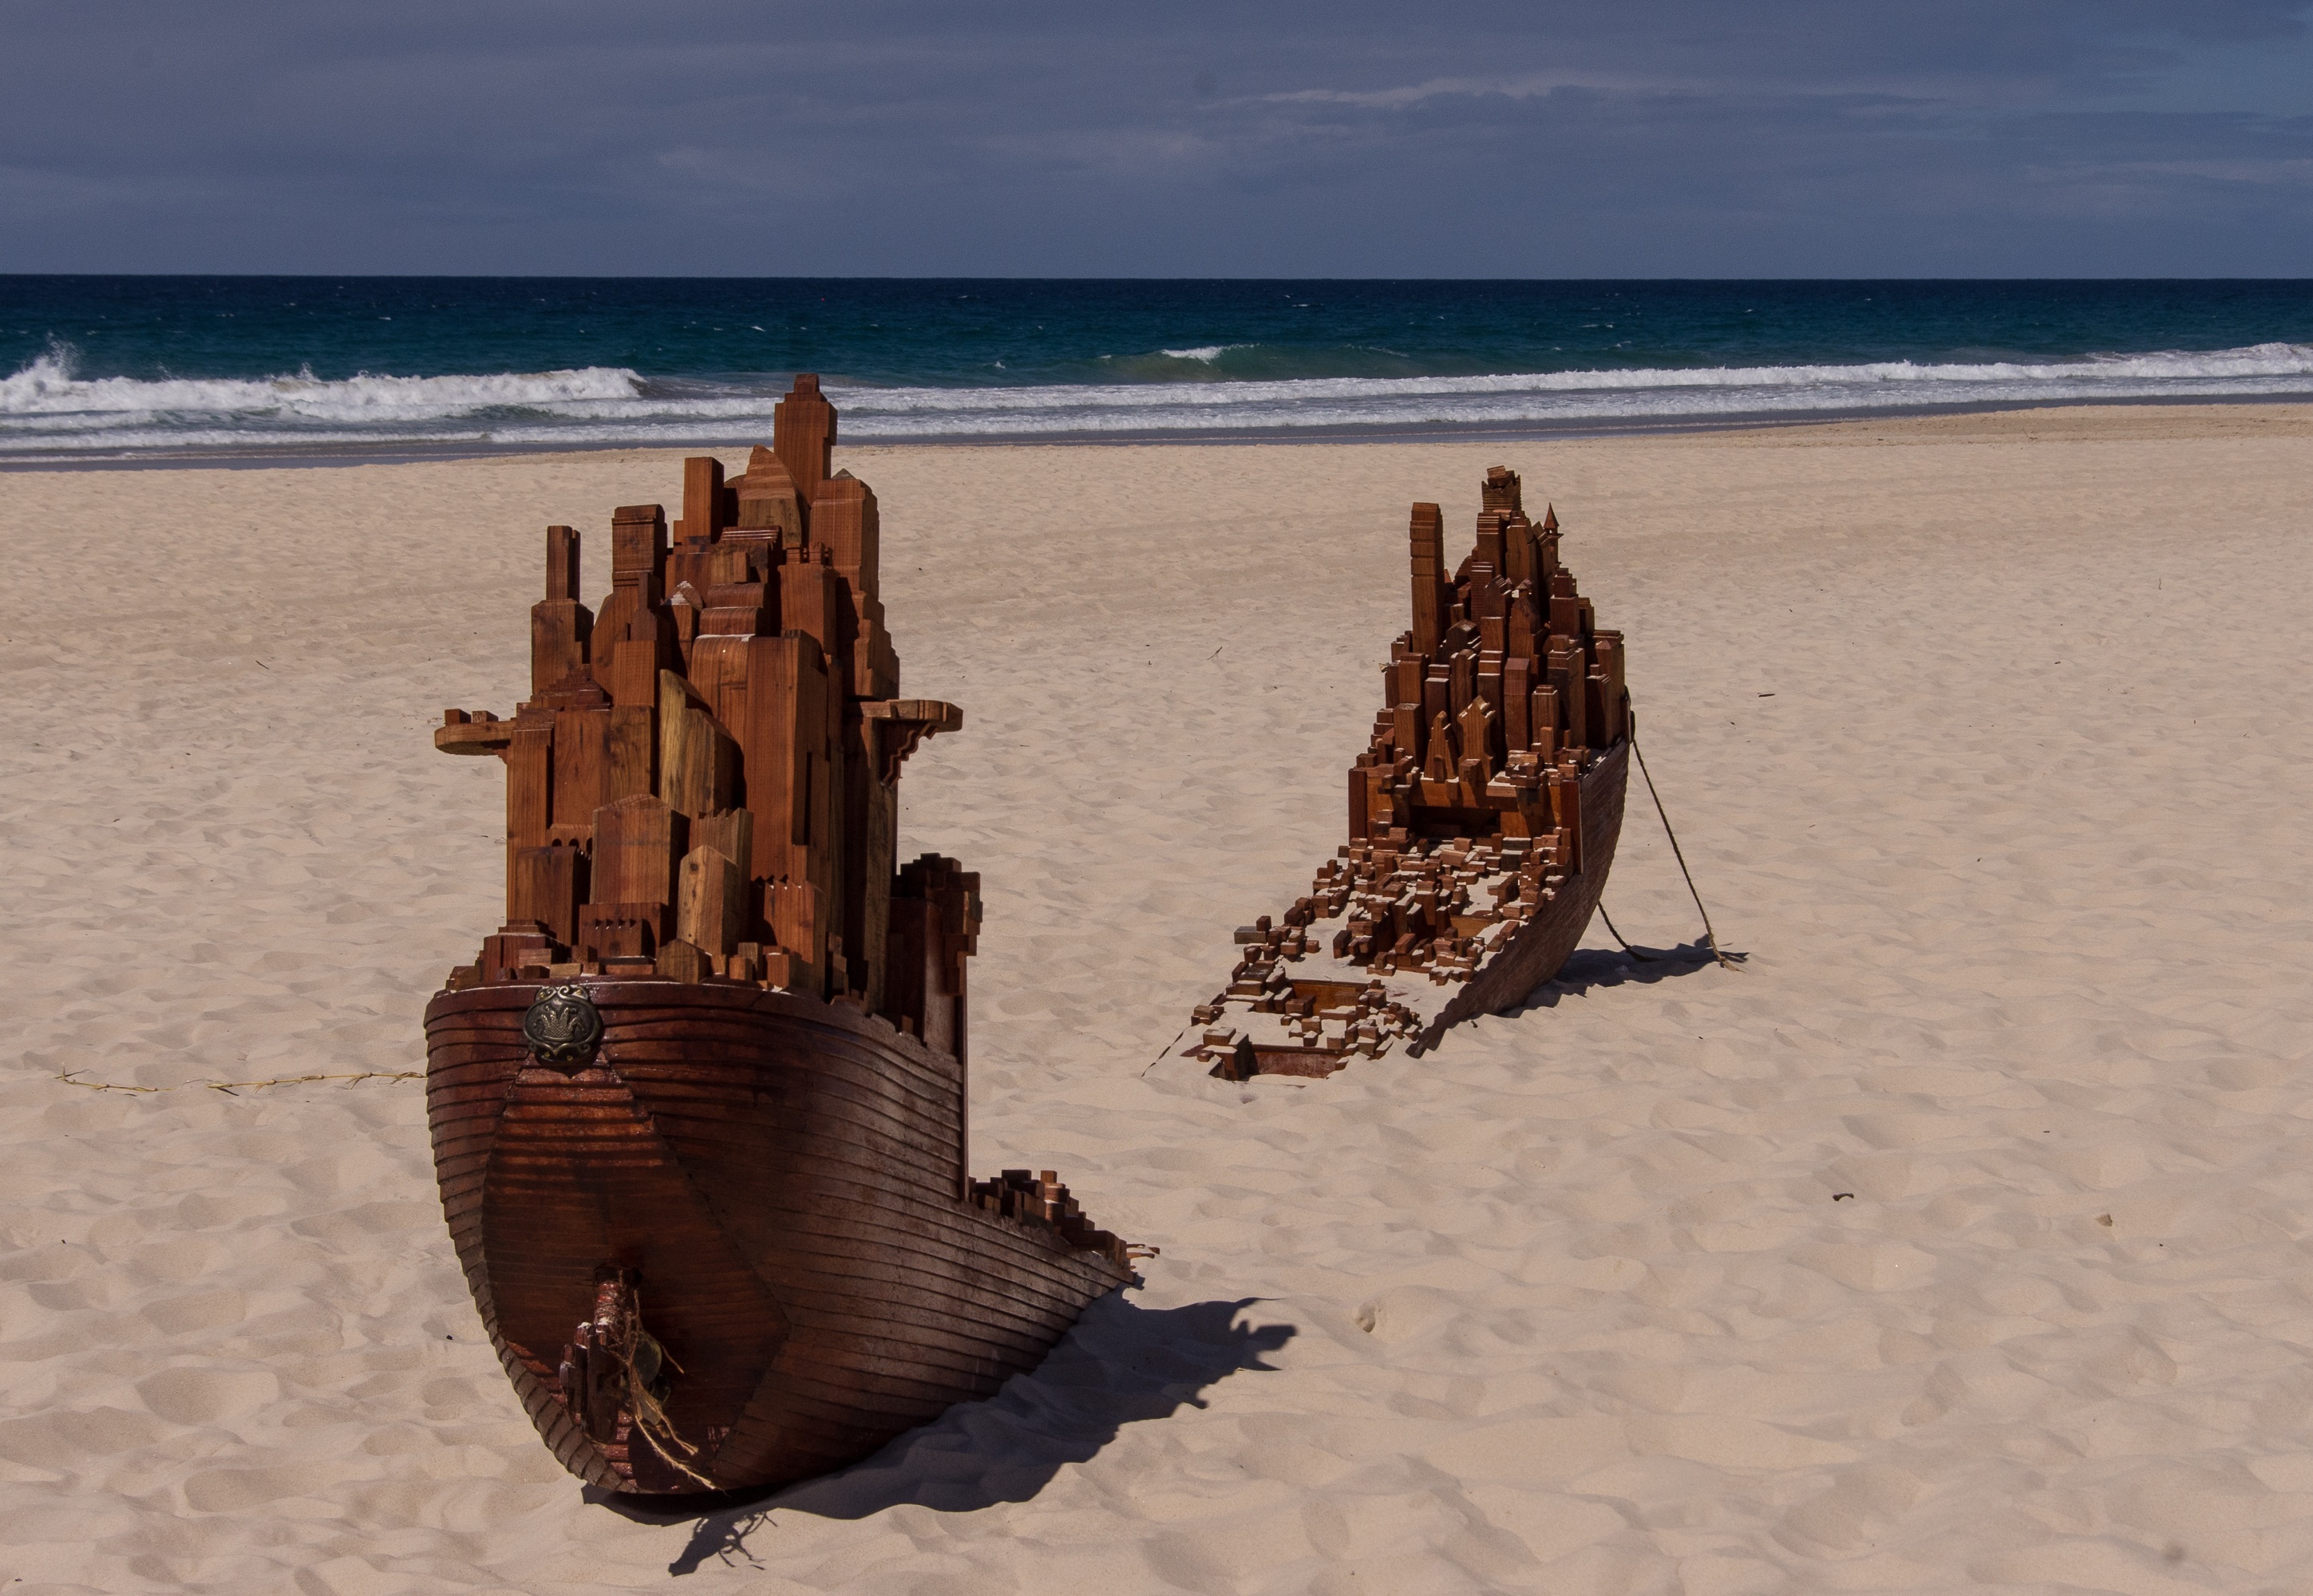
beach, sea, coast, sand, ocean, wood, shore, ship, surf, model, vehicle, modern, material, australia, sculpture, art, contemporary, exhibition, wreck, shipwreck, buried